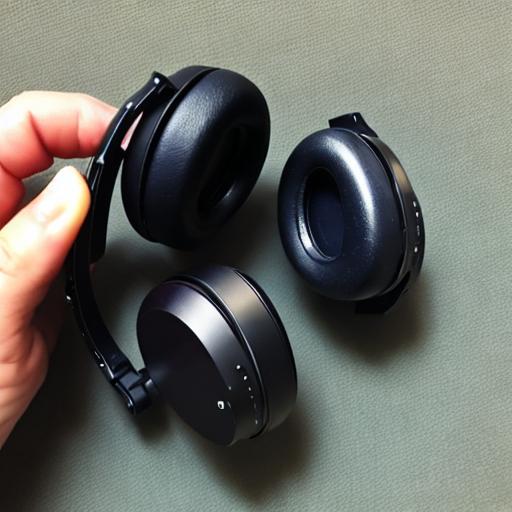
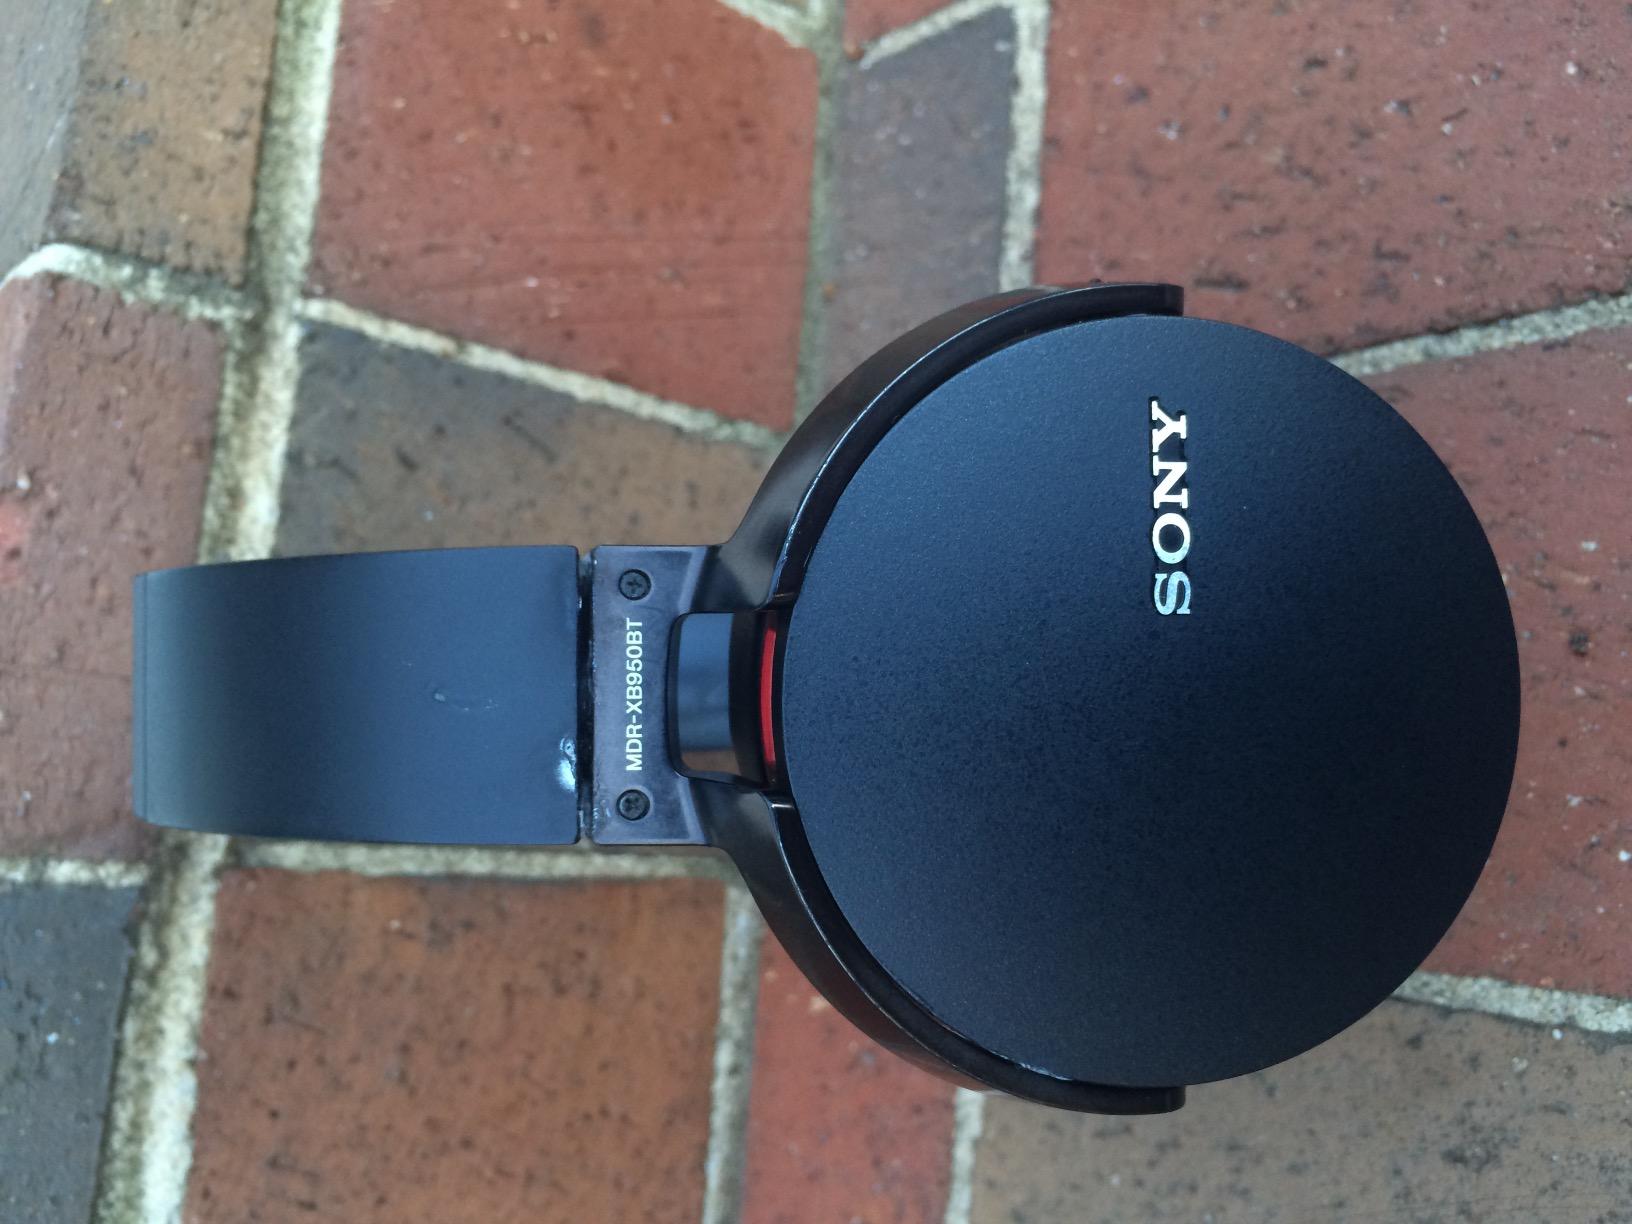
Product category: headphones
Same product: no